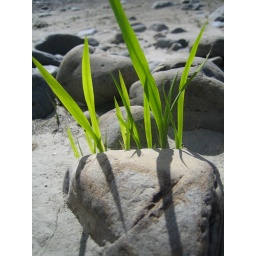
::bright green grass growing in river sand::